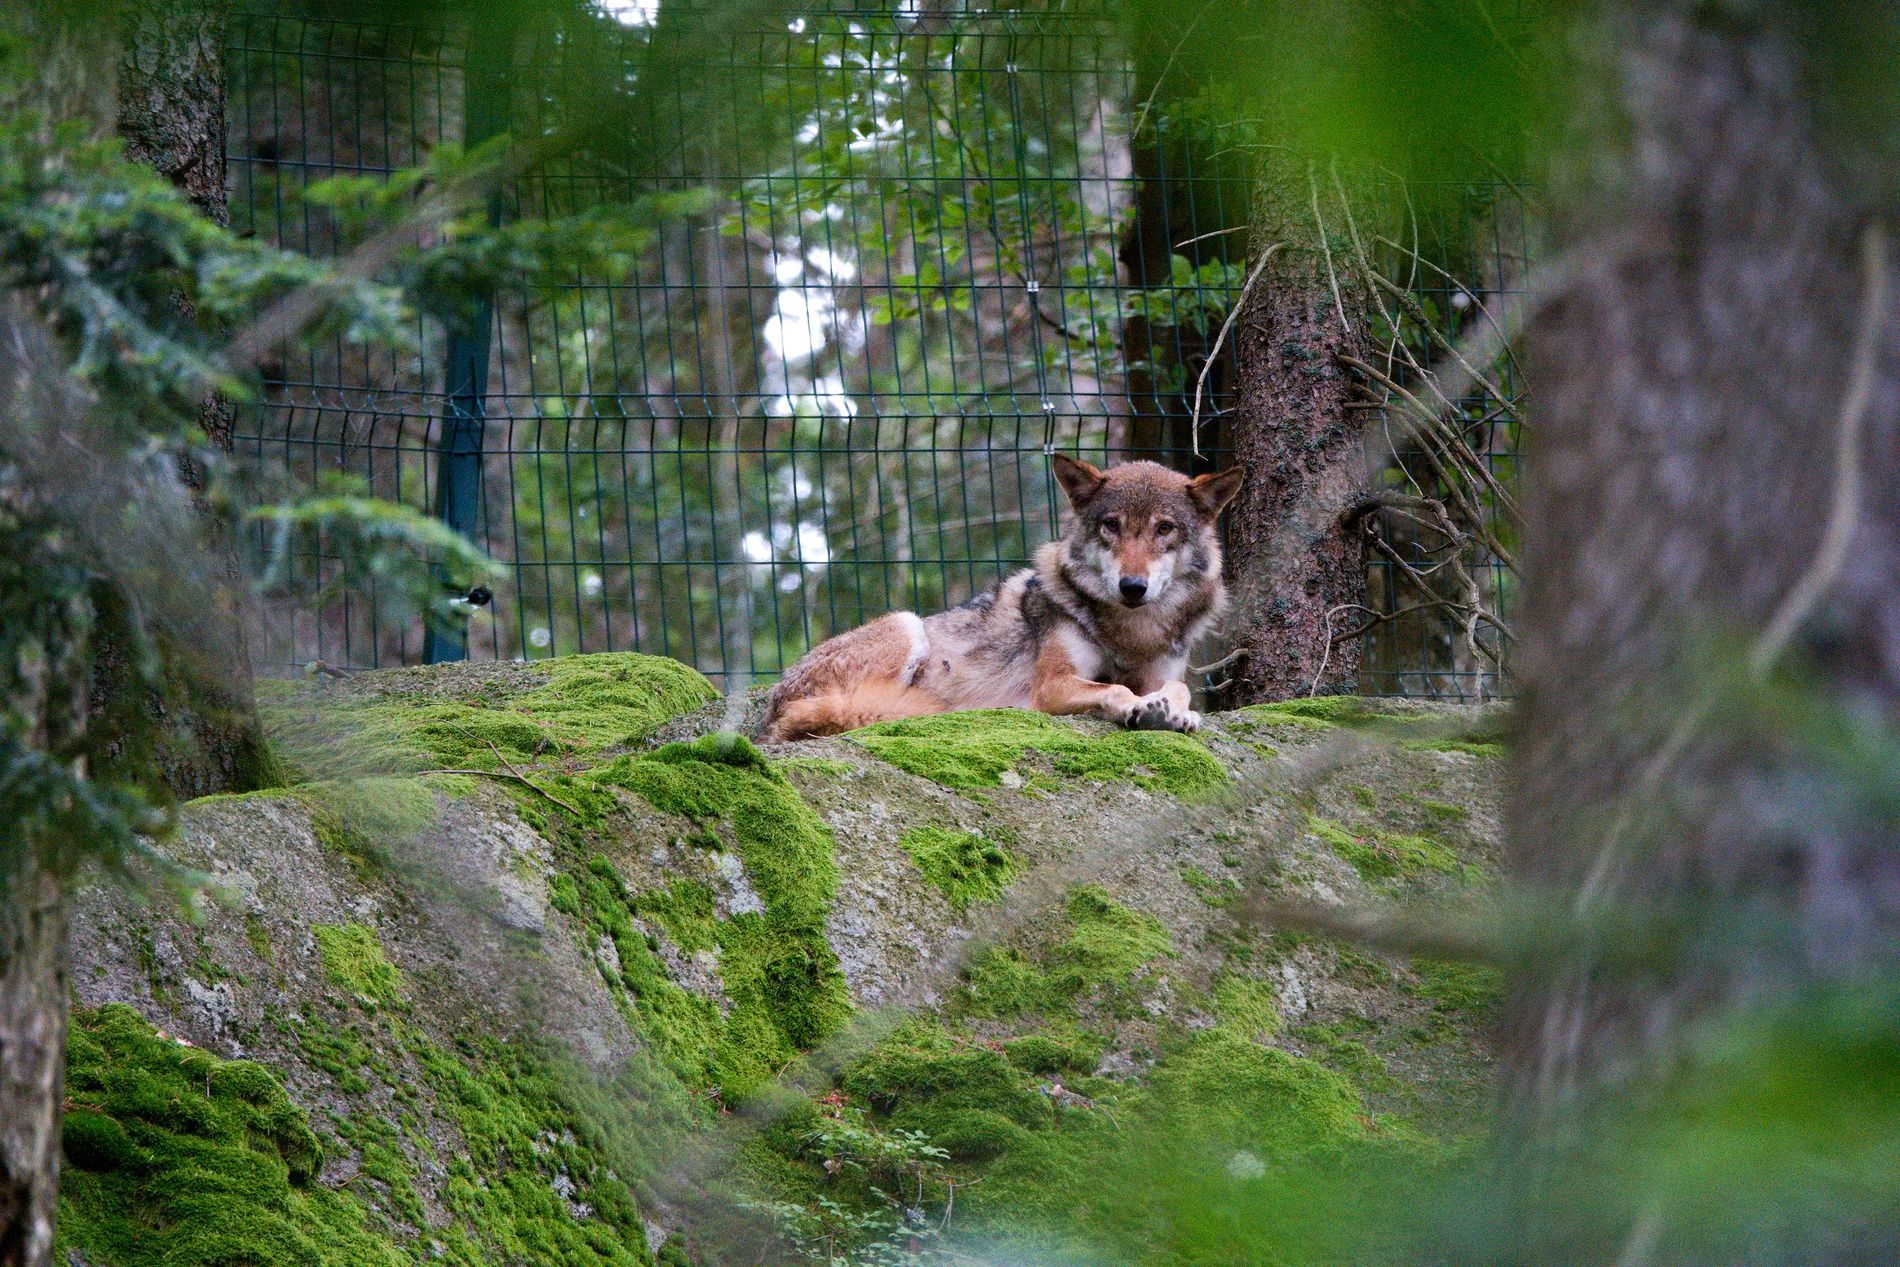
Lying down Fox
A fox sits among the green areas and trees. green space cover most of the image. Image details are overlapping. many tree trunks.
A photo taken at eye level in daylight. The colors of the picture are calm and few. The image mood expresses the animal and plant environment. The lighting of the image shows the details well. Overall mood is sharp and natural.
Labels: Animal, Canine, Mammal, Red Wolf, Wolf, Dog, Pet, Wildlife, Coyote, Tiger, Lion, Plant, Vegetation, Fox, Zoo, green area, trunk, iron barrier and plants, Trunks, Garden Barrier
Camera: SONY DSC-RX10M4
Aperture: F4
Exposure: 1/500 sec
ISO: 3200
Focal length: 219.8 mm